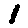
Label: 1